Daimler Company

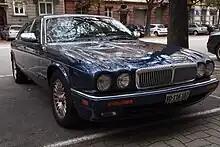
Double Six X300

One strategy to sell Daimlers was through fleet sales of Jaguars to boards of directors; Jaguar would offer to include a more prestigious Daimler for the chairman.